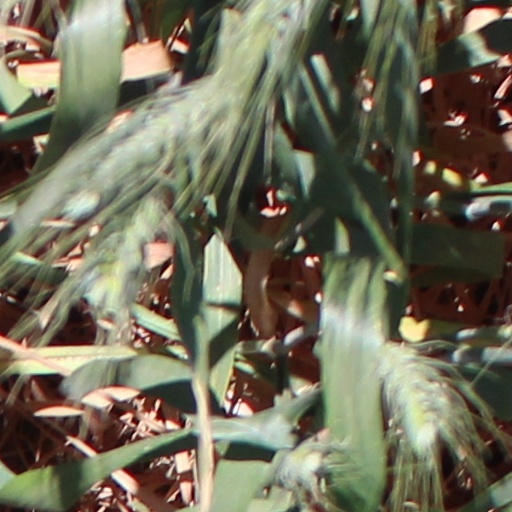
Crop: wheat